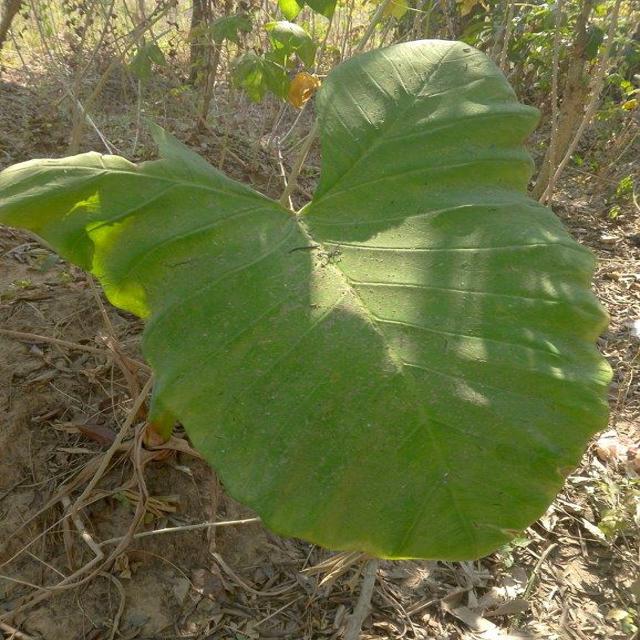
Label: Healthy